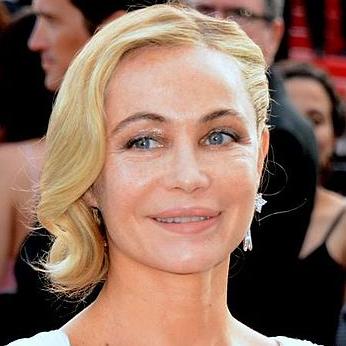
Age: 51